Augusta International Raceway

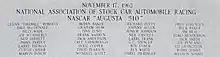

Located next to the 1/2 Mile Oval was the Augusta International Raceway 3 Mile road circuit. This former track is being developed into the Diamond Lakes Regional Park.